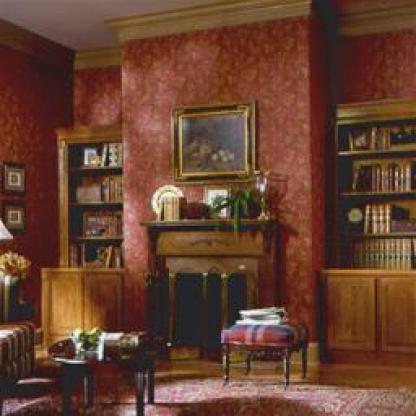
Scene: Indoor